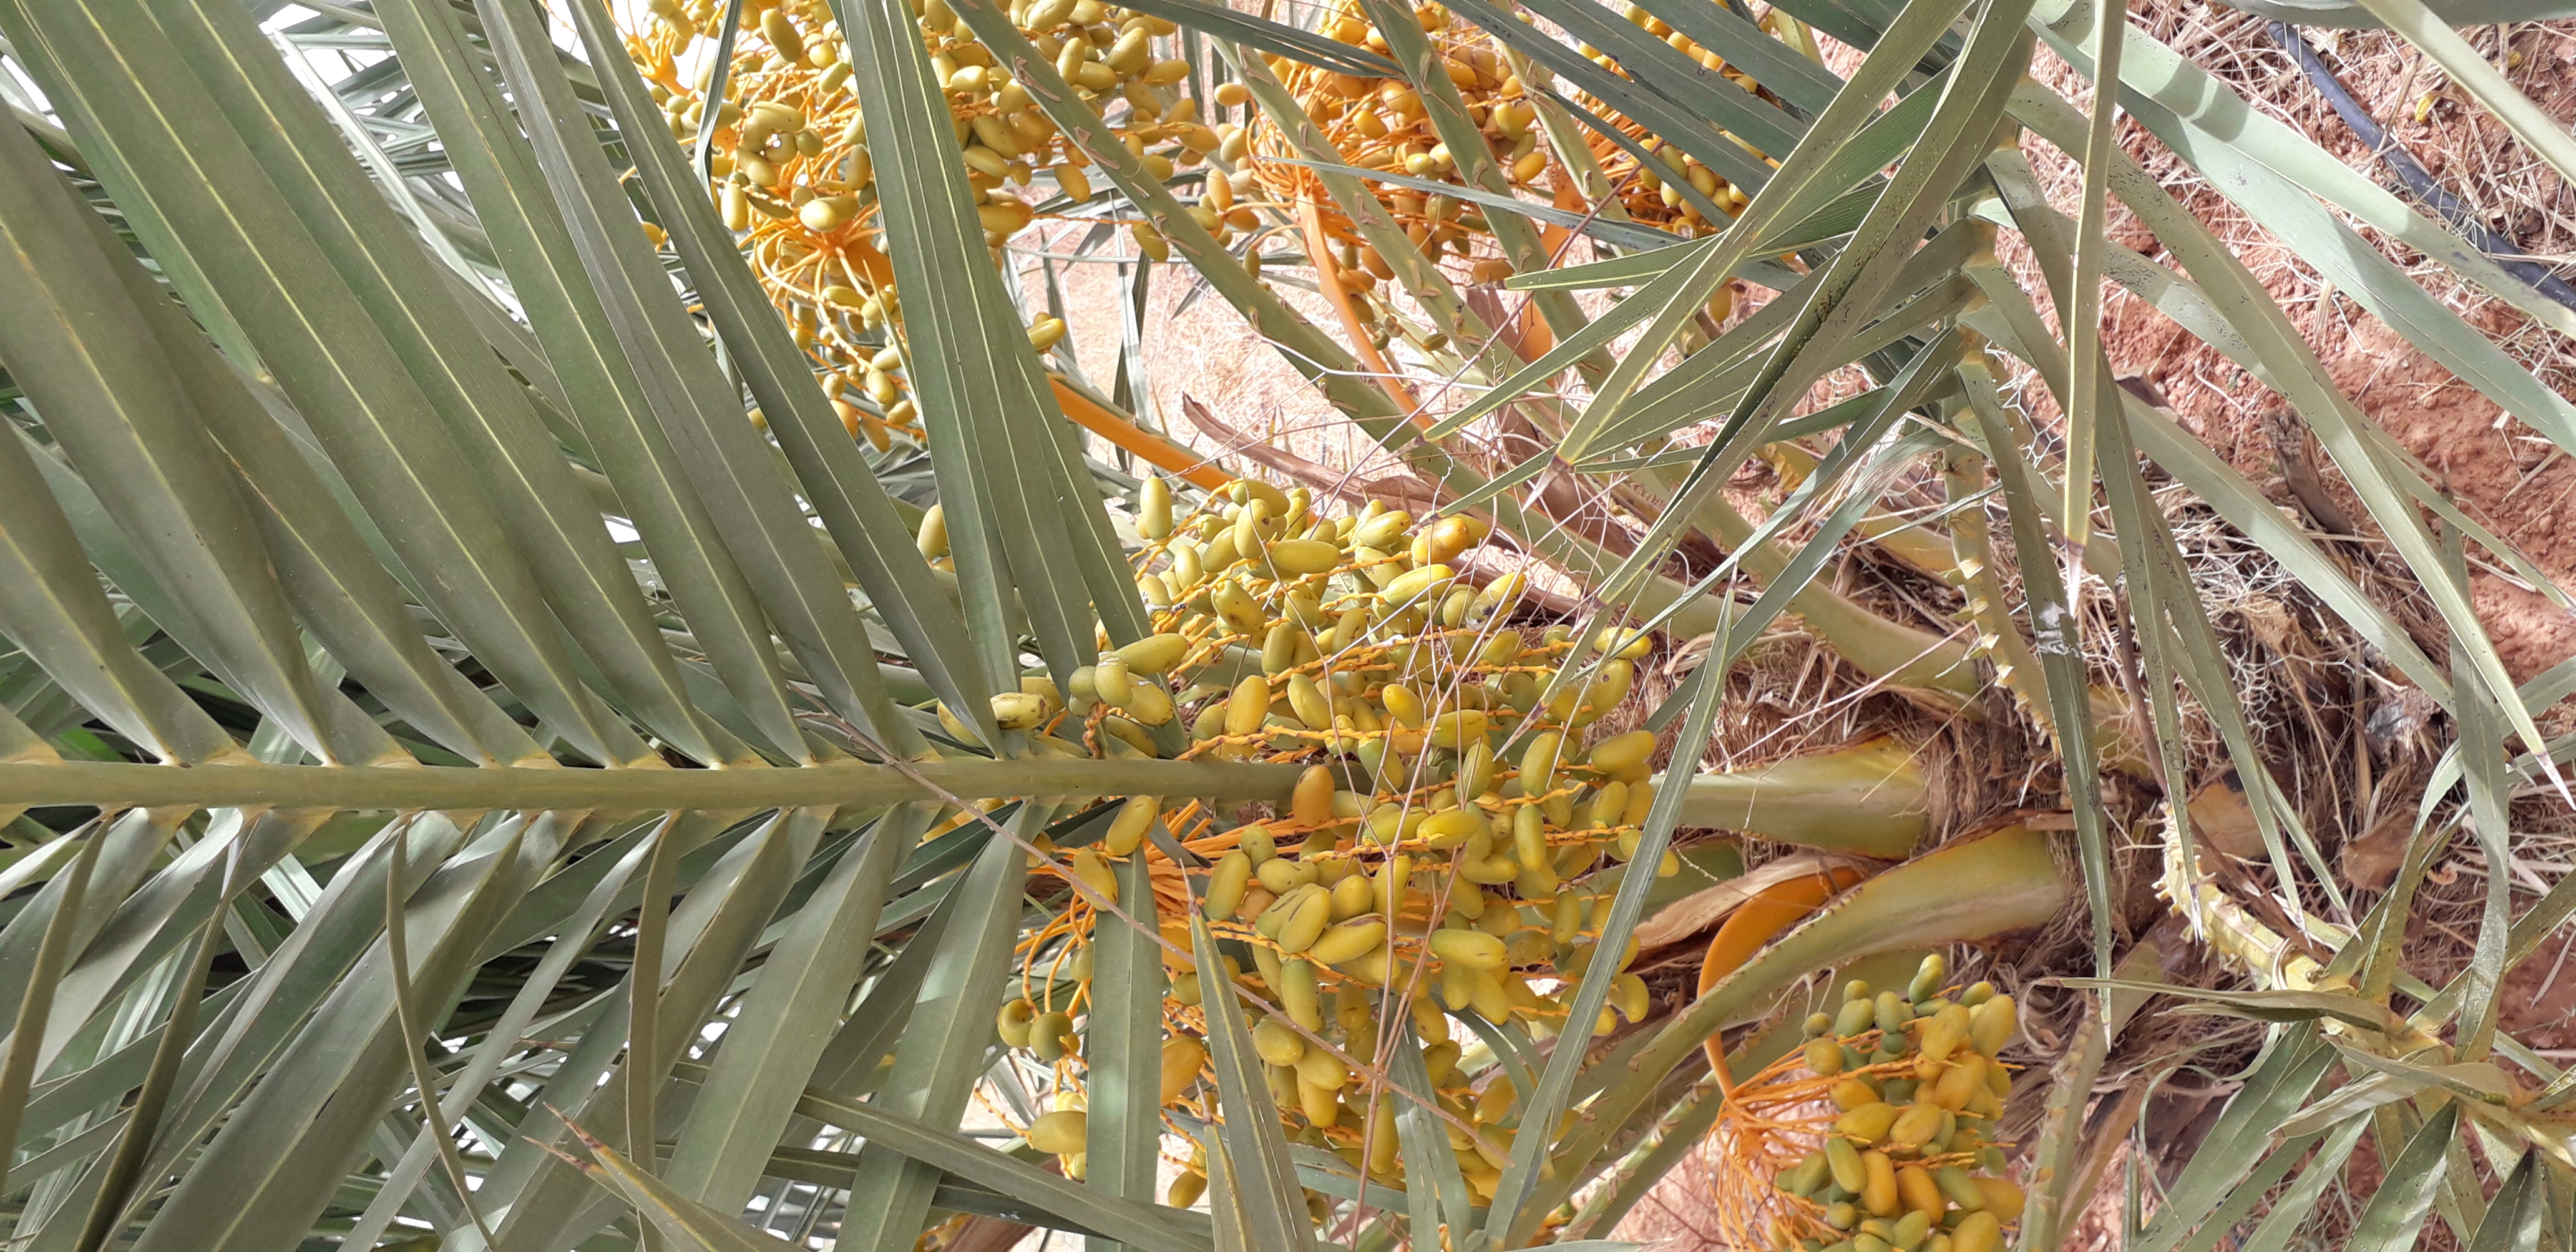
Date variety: kholt